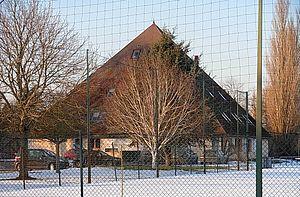
Le centre de formation de l'AJ Auxerre surnommé la ""Pagode""."
Le Centre de formation de l'AJ Auxerre est basé à Auxerre. Il y forme des jeunes footballeurs dans le but de les faire passer professionnels sous les couleurs de l'AJ Auxerre.
L'Association de la jeunesse auxerroise est un club de football français basé à Auxerre et fondé en 1905. Il est présidé depuis mai 2017 par Francis Graille.